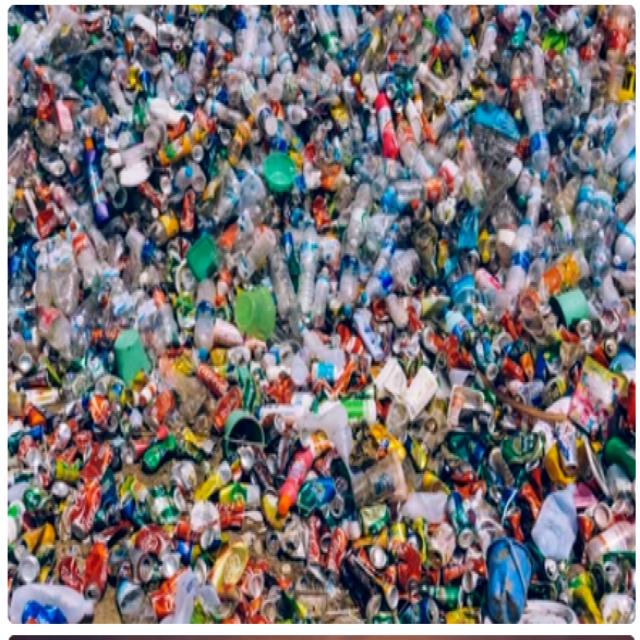
Label: Garbage